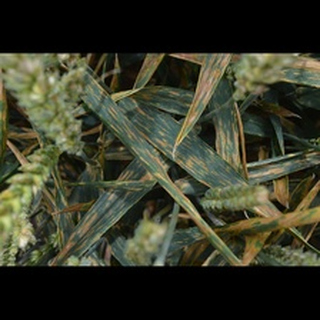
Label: wheat_septoria